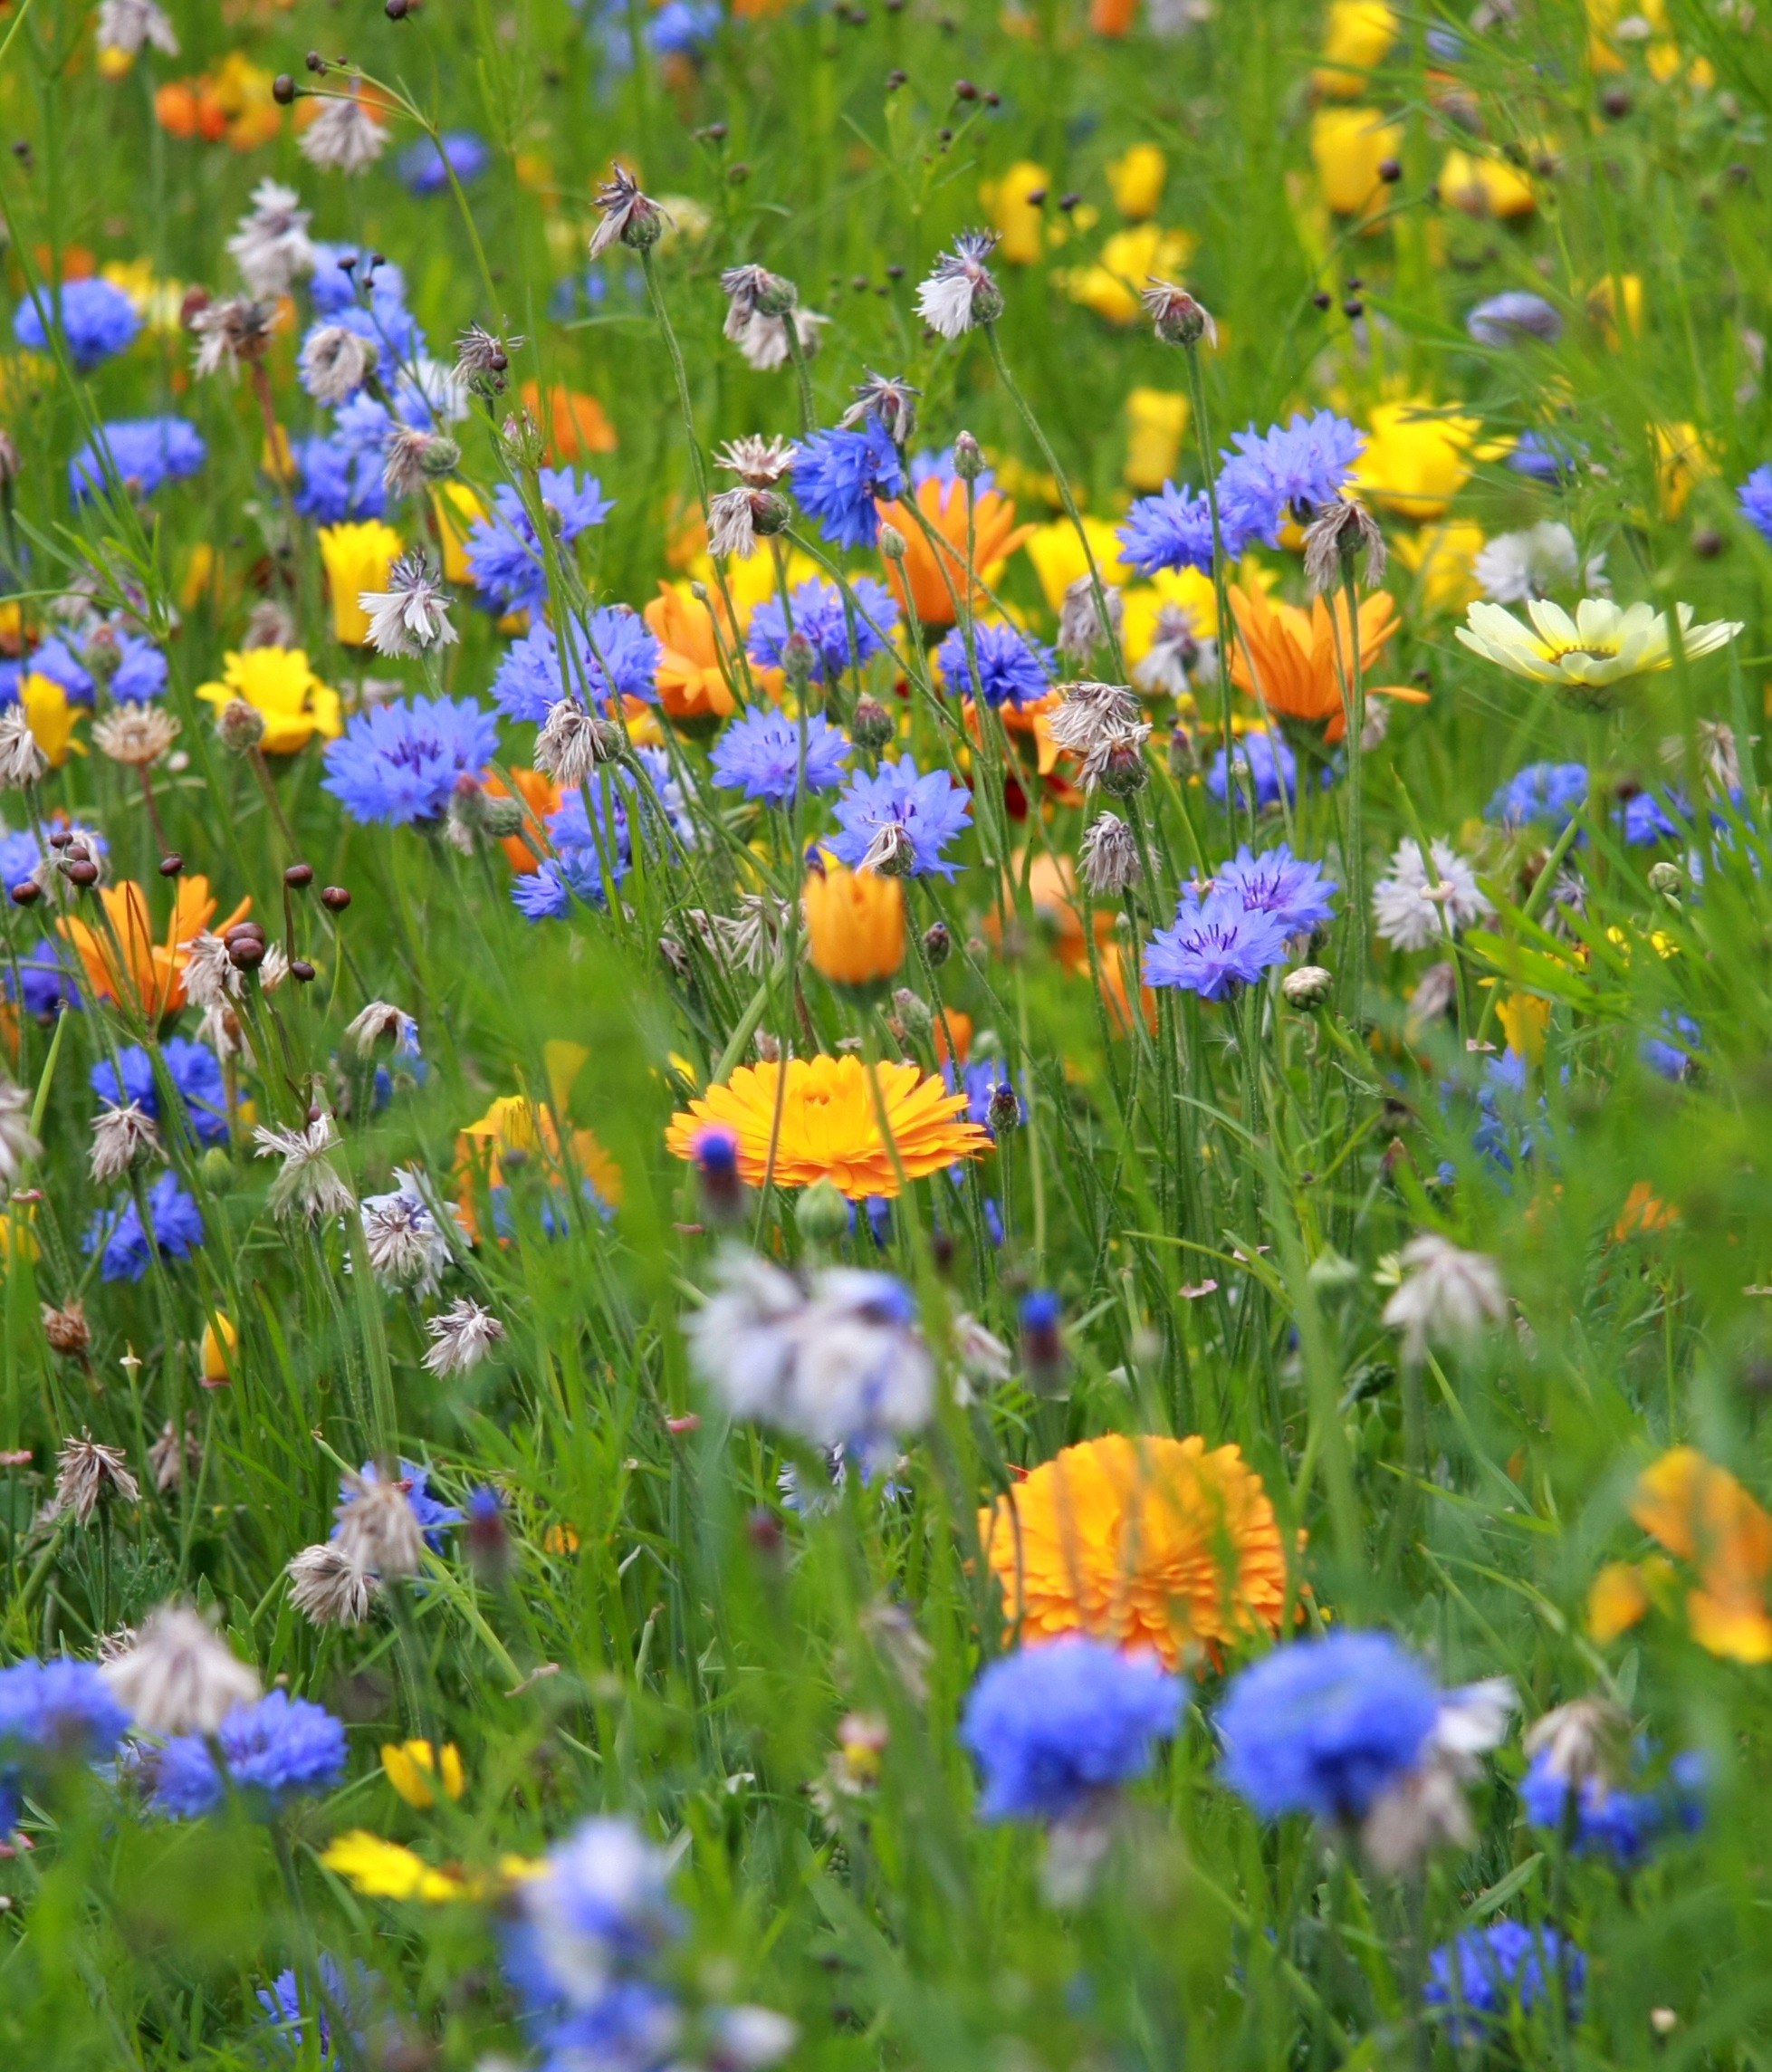
nature, grass, plant, white, field, meadow, prairie, flower, bloom, summer, daisy, herb, blue, yellow, garden, flora, wildflower, grassland, habitat, nectar, summer meadow, flowering plant, annual plant, natural environment, land plant, chamaemelum nobile